Huntington Beach Public Library

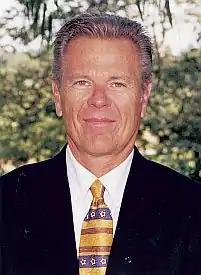
Ron Hayden

Ron Hayden served as Library Director from 1985 until 2008. Knowing that library funding was often precarious during lean budget years, he ensured the library's survival by establishing innovative revenue streams through development fees, media and room rentals, videoconferencing, and Friends of the Library used book sales. In 1992, Hayden was named Librarian of the Year by the California Library Association.